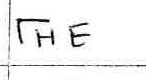
Label: the